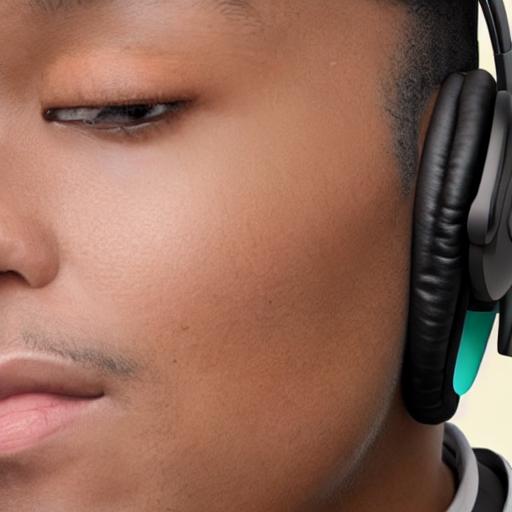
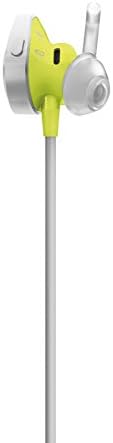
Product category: headphones
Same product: no